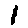
Label: 1